Dick Klugman

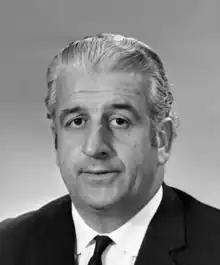
Klugman in 1970

In 1969, Klugman was elected to the Australian House of Representatives as the Labor member for the new seat of Prospect, a western-Sydney constituency. Klugman held the seat of Prospect until his retirement in 1990. He was the first refugee to become a federal member. In his first speech to Parliament, among other issues, he commented on the legalisation of cannabis and the removal of laws against homosexuality, abortion a, censorship and prostitution.